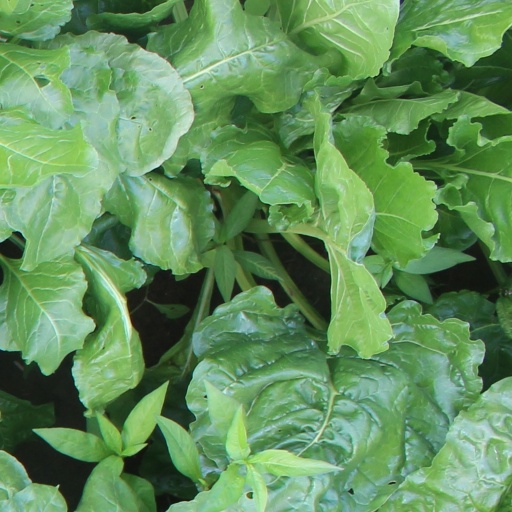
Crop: sugar beet